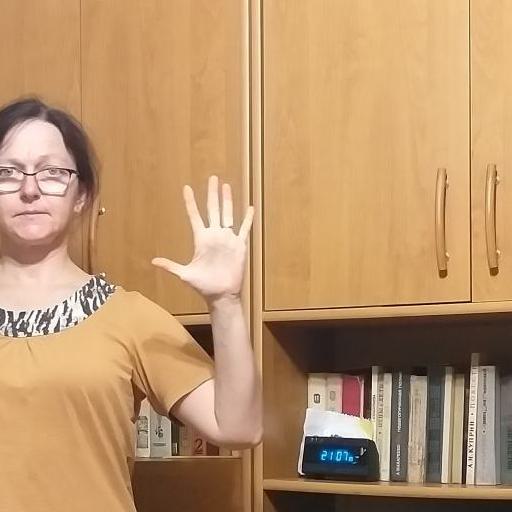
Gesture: palm